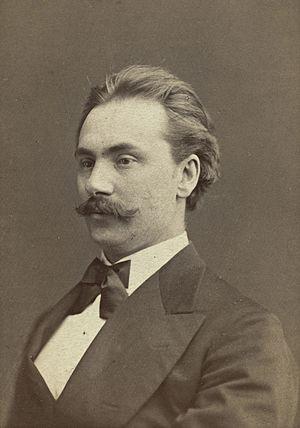
Johan Svendsen est un compositeur, violoniste et chef d'orchestre norvégien, né à Christiania le 30 septembre 1840 et décédé à Copenhague le 14 juin 1911.